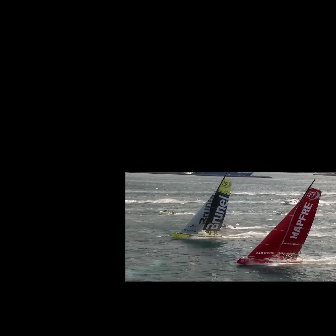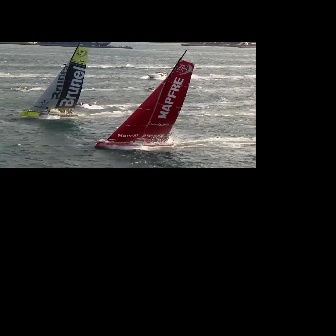
  Please identify the target specified by the bounding box [235,179,321,265] in the first image and locate it in the second image. Return the coordinates in [x_min,y_min,x_max,y_max] format.
Answer: [93,50,193,150]